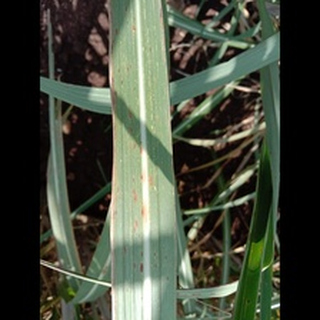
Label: sugarcane_rust